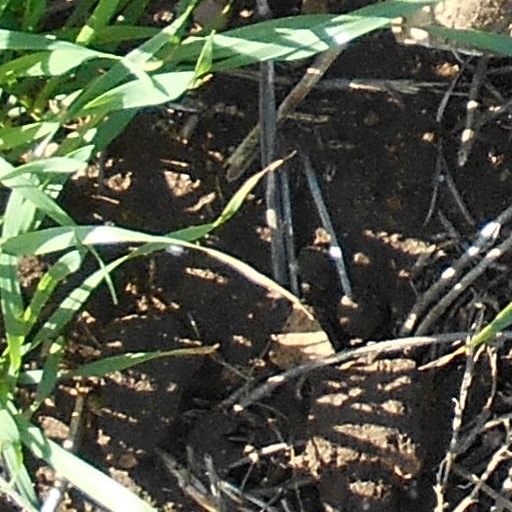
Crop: wheat